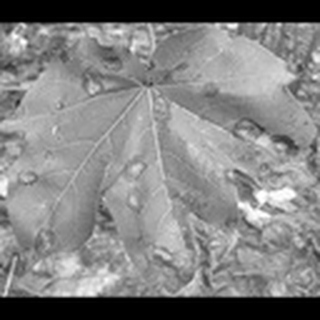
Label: cotton_target_spot